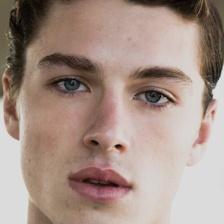
Label: faces